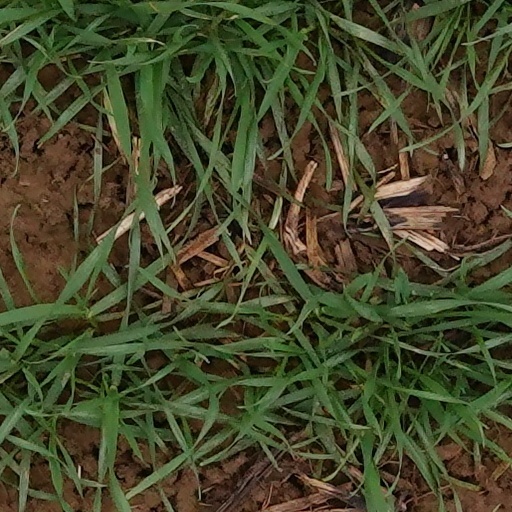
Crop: wheat